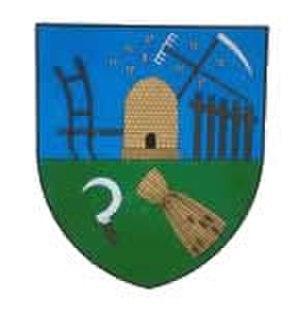
Gamás est un village et une commune du comitat de Somogy en Hongrie.